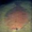
Label: flatfish